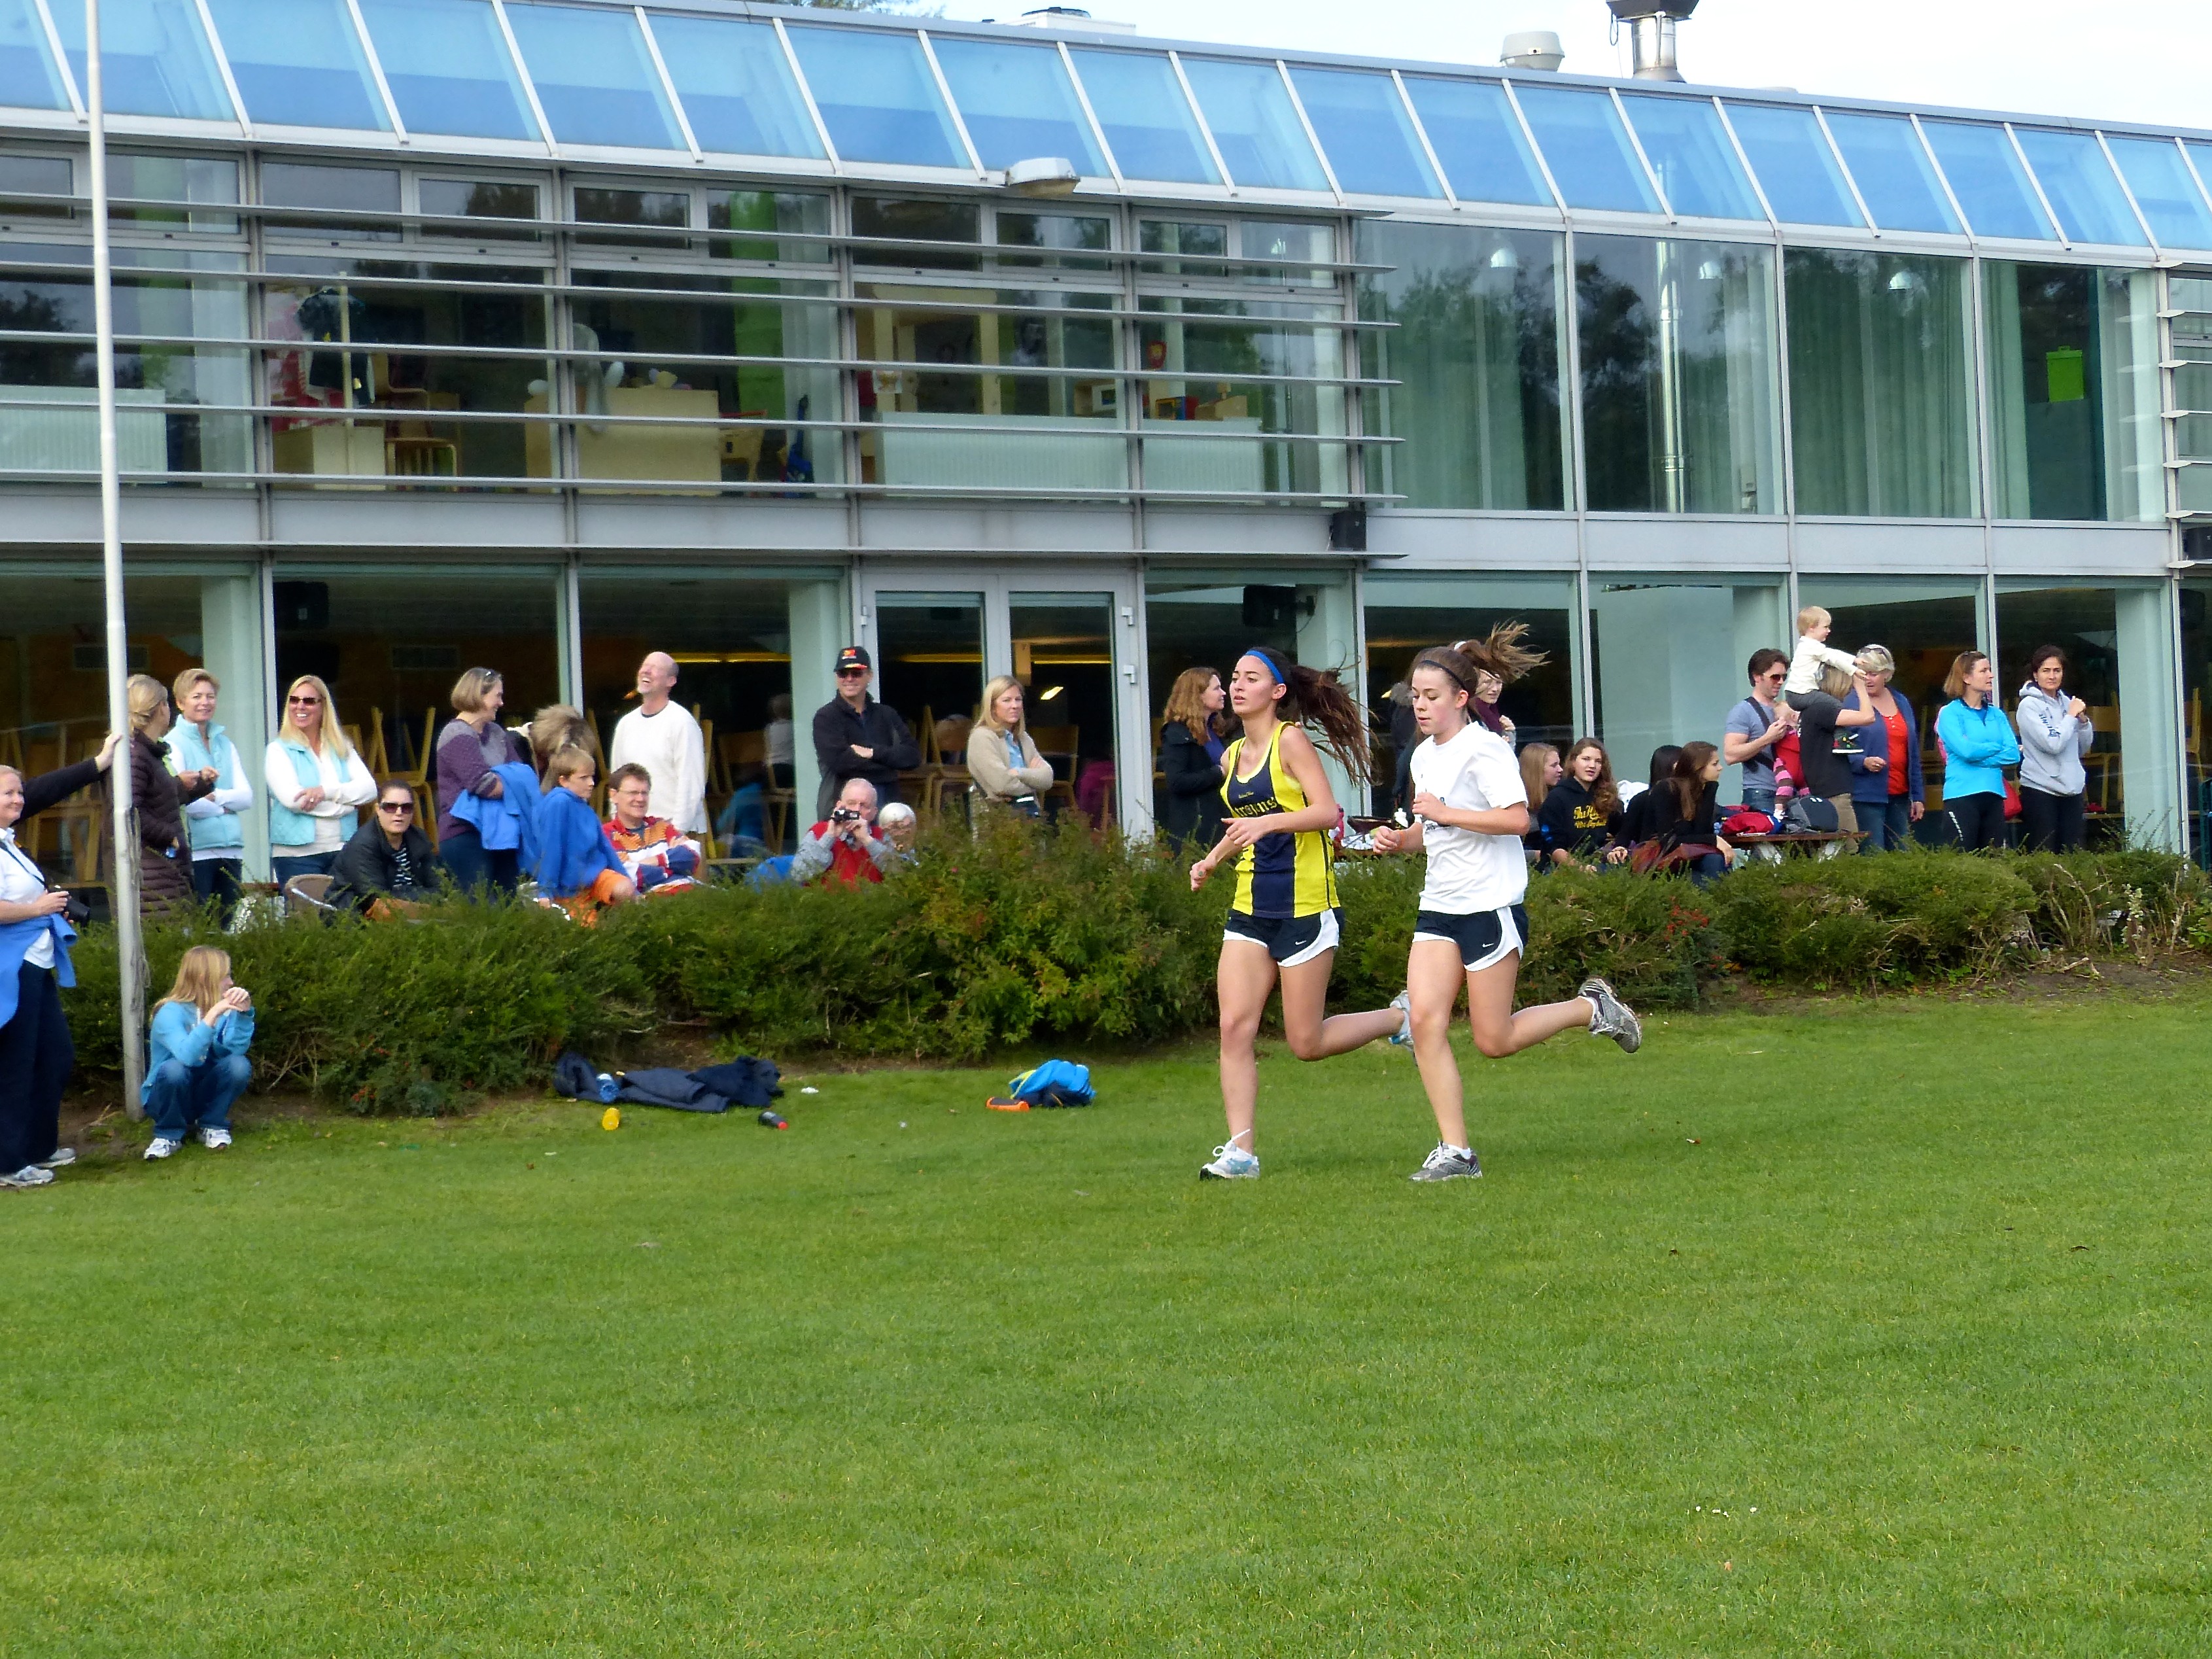
structure, lawn, run, country, soccer, runner, cross, ash, stadium, hague, 2013, american, sports, school, tournament, sport venue, endurance sports, competition event